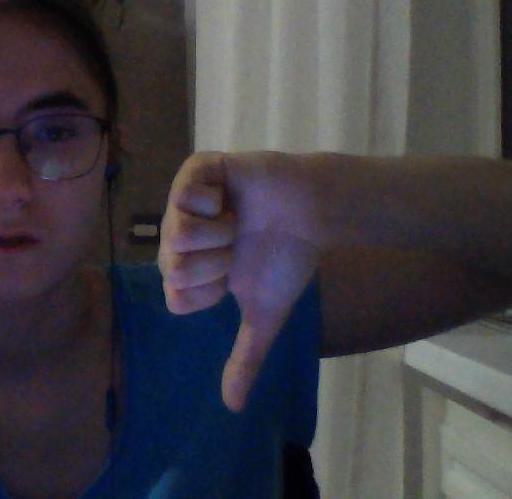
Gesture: dislike